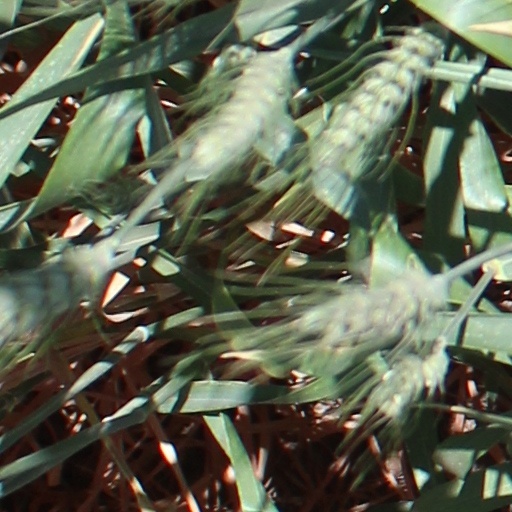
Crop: wheat